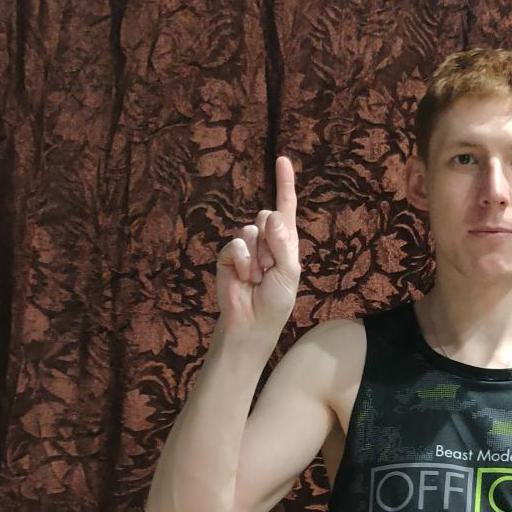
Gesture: one